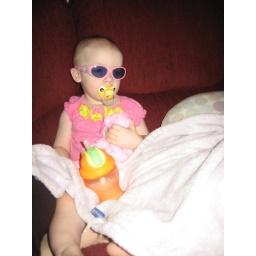
Chillin' in the morning with her milk, her blanket, her pink monkey... and her sunglasses. Yep, straight out of bed and into her glasses.